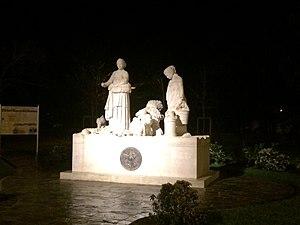
Photo du Monument en honneur aux femmes du monde rural «
Verdun, officiellement nommée Verdun-sur-Meuse de 1801 à 1970, est une commune française située dans le département de la Meuse, en région Grand Est. Elle se trouve dans la région historique et culturelle de Lorraine.